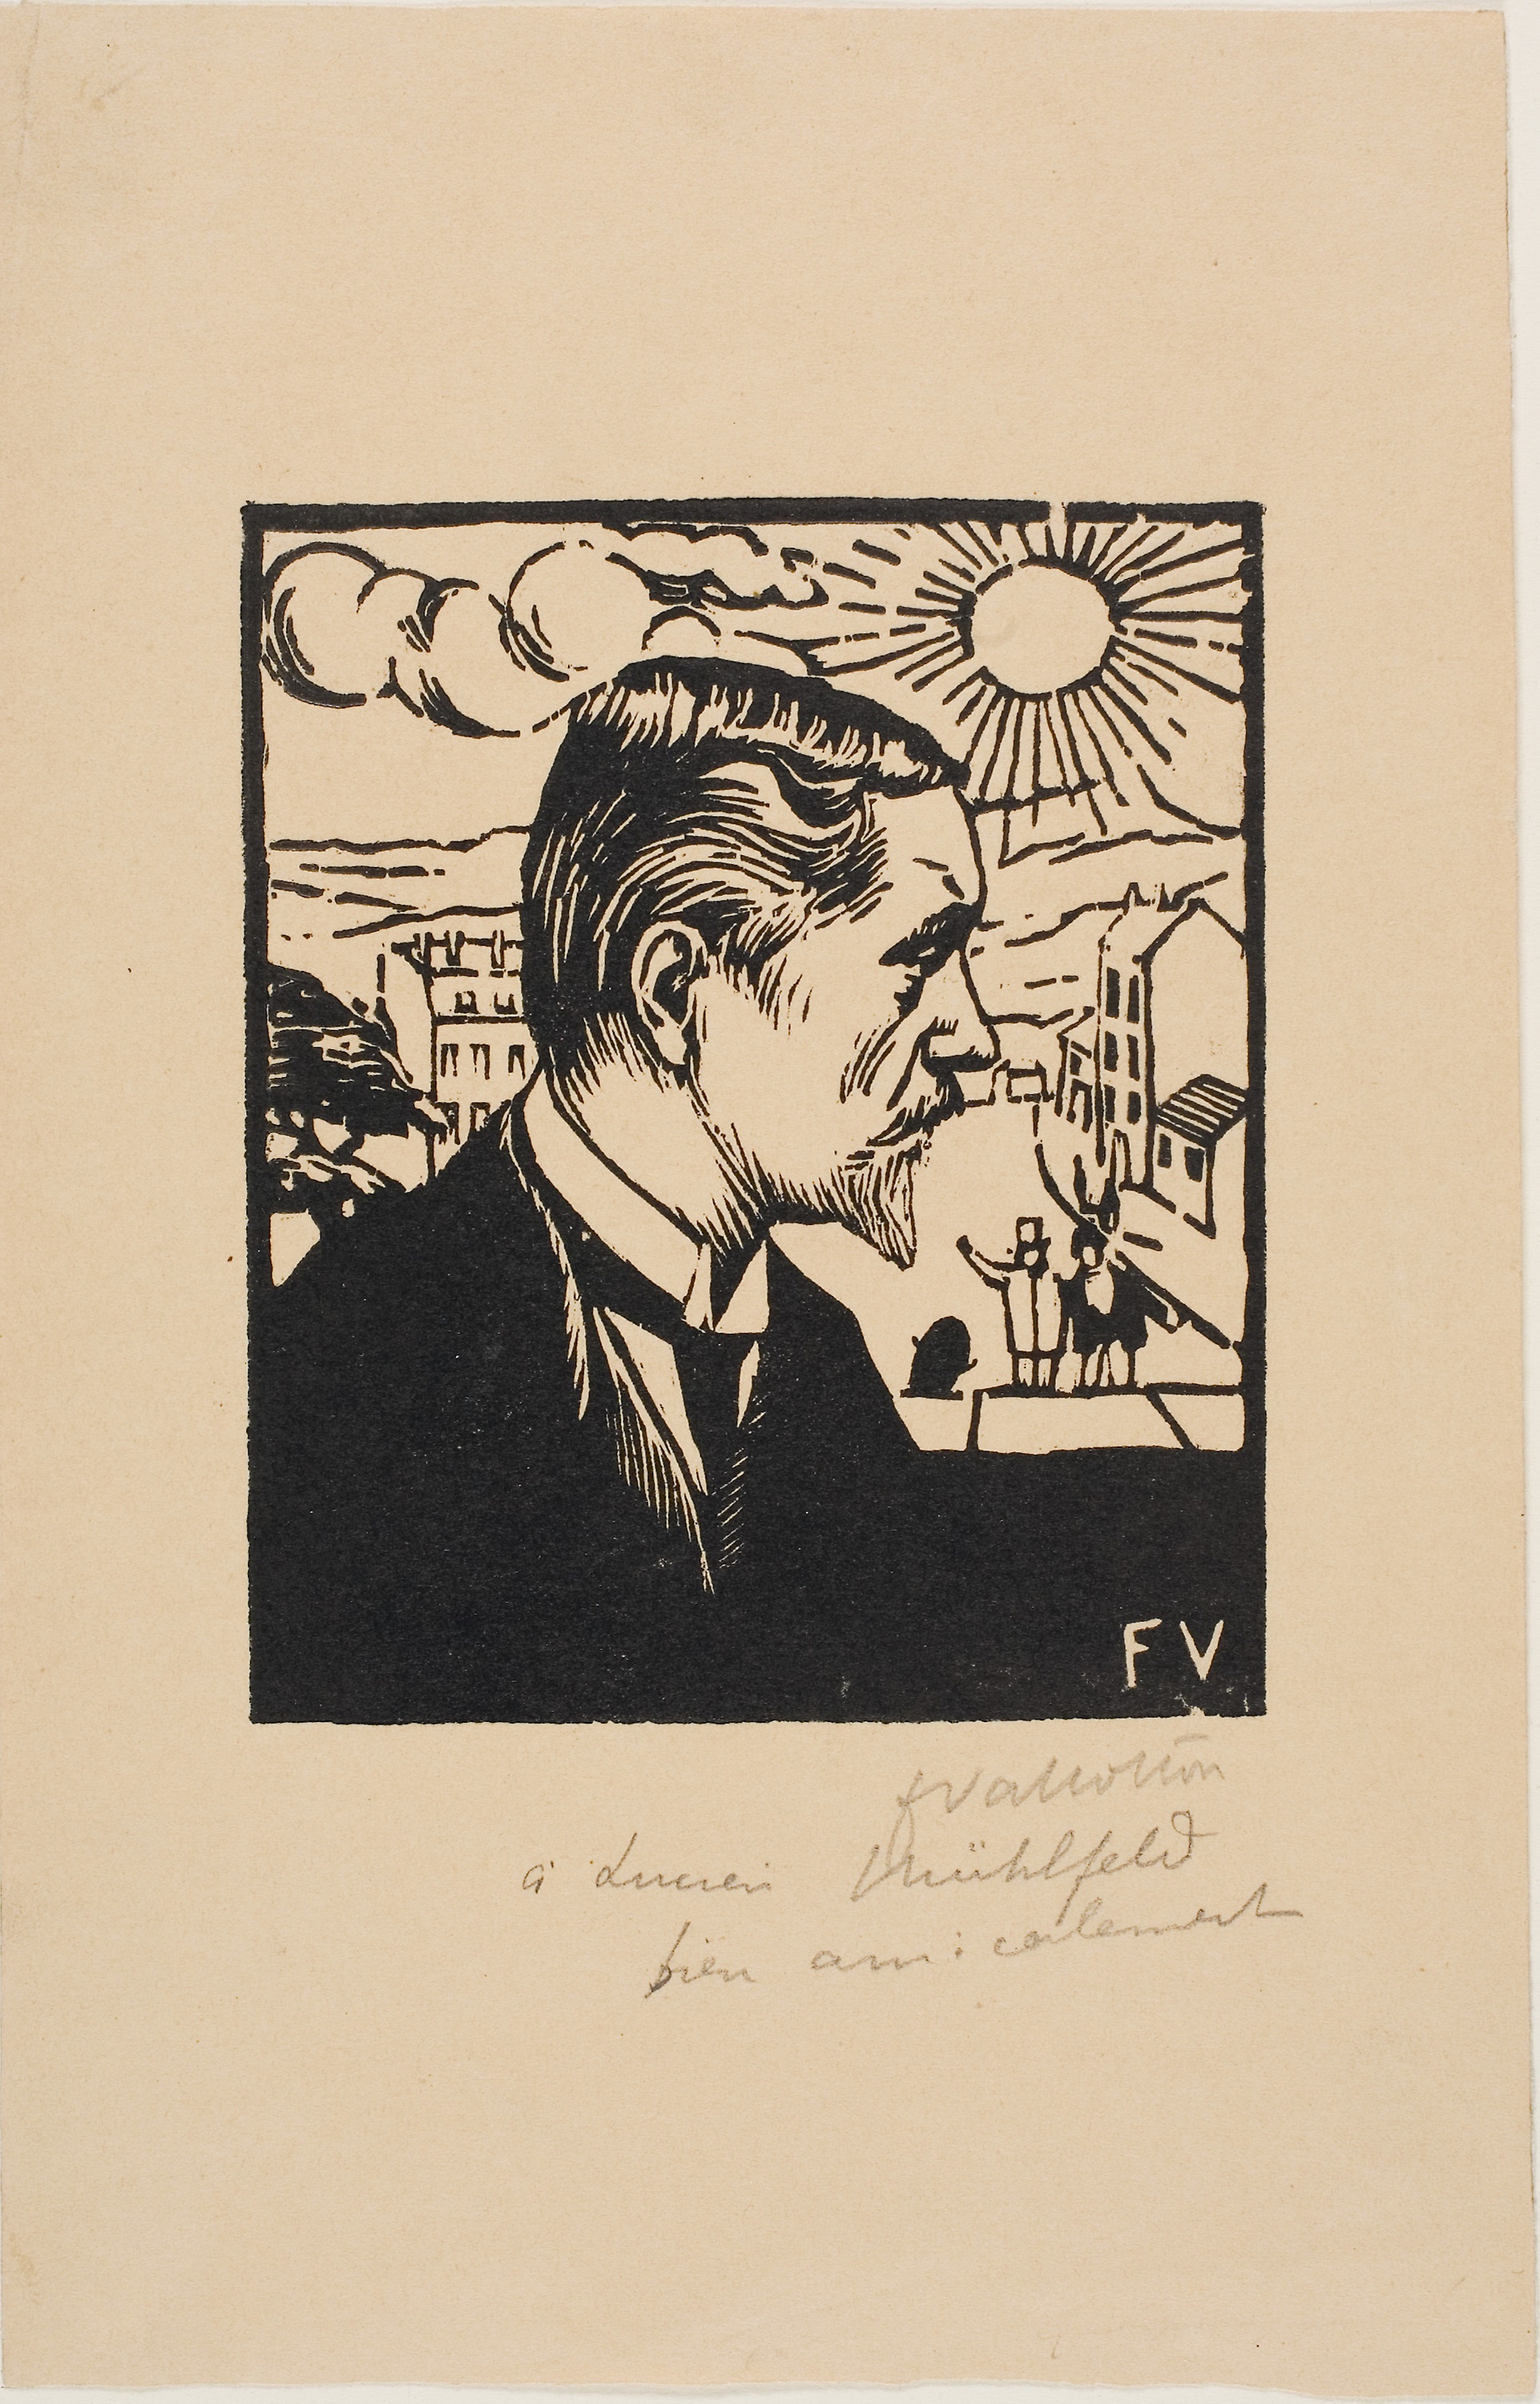
art, text, font, illustration, printmaking, paper, drawing, visual arts, human behavior, modern art, artwork, graphics